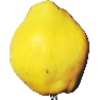
Label: Quince 1